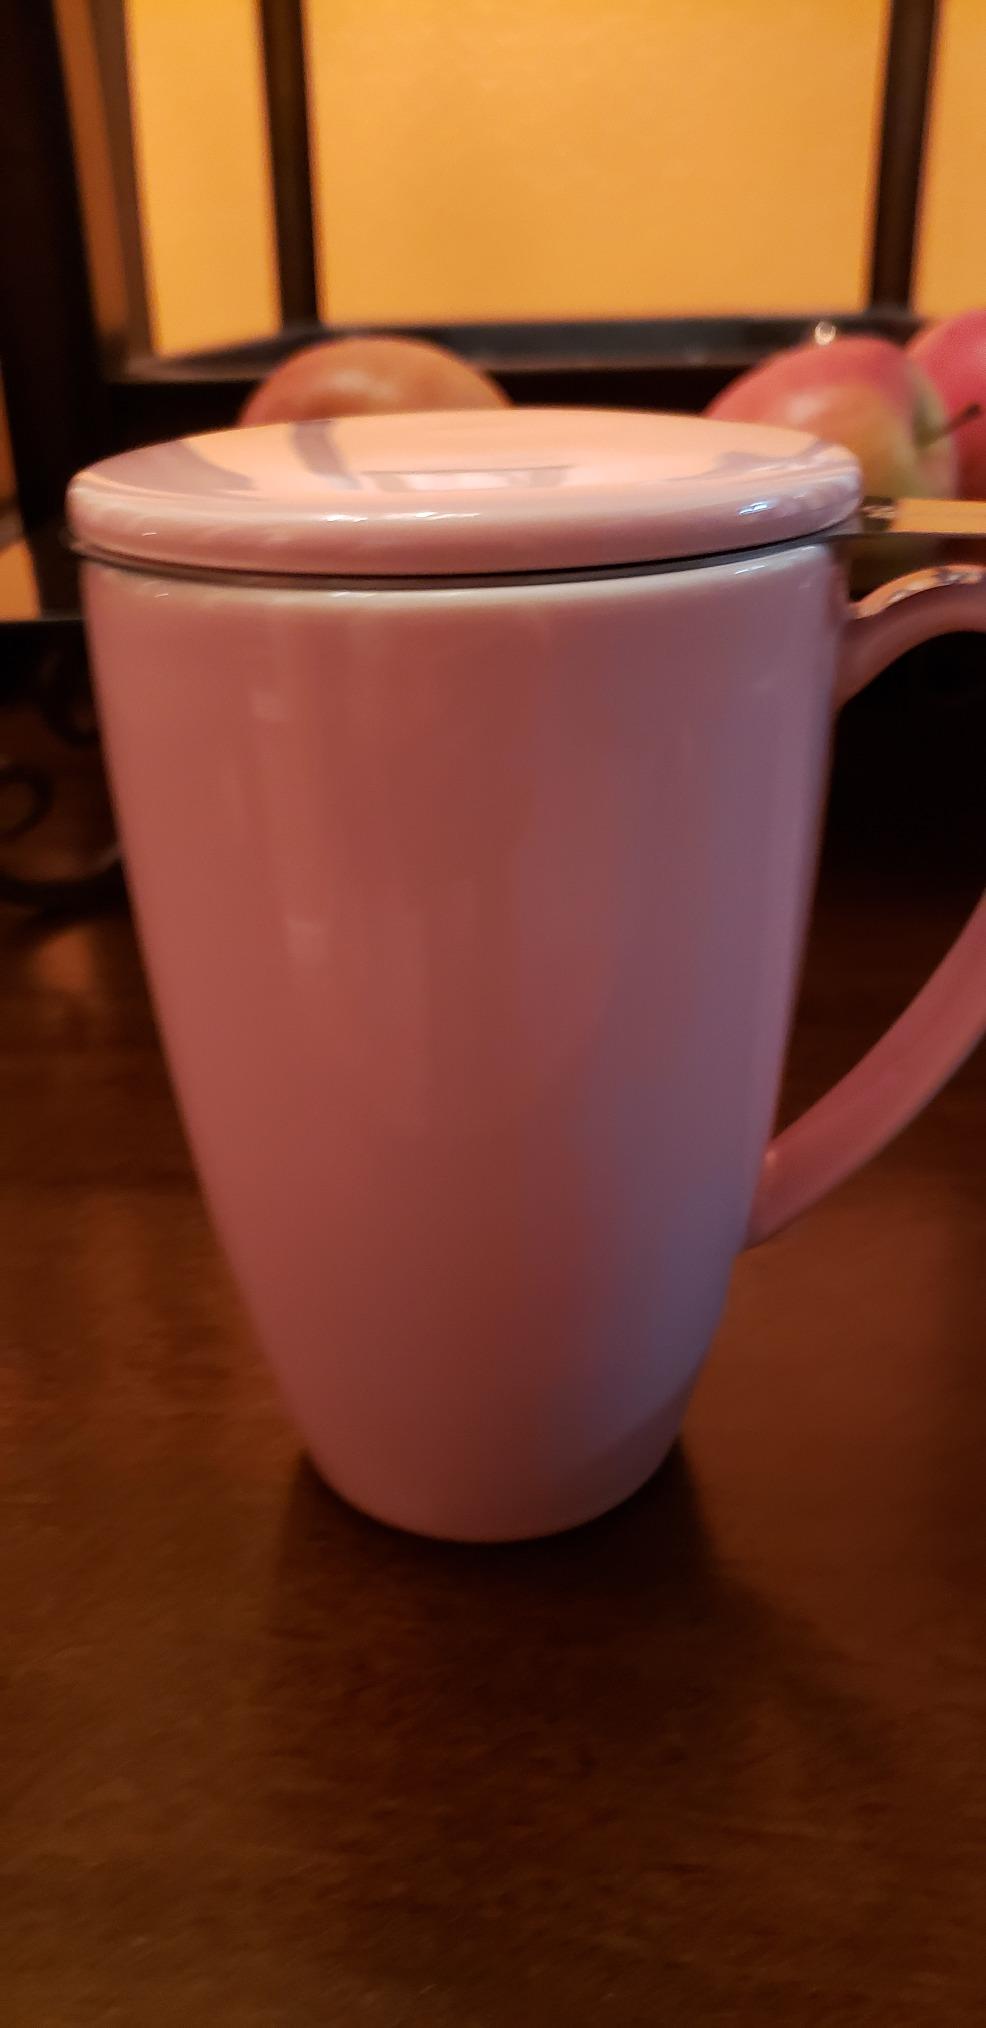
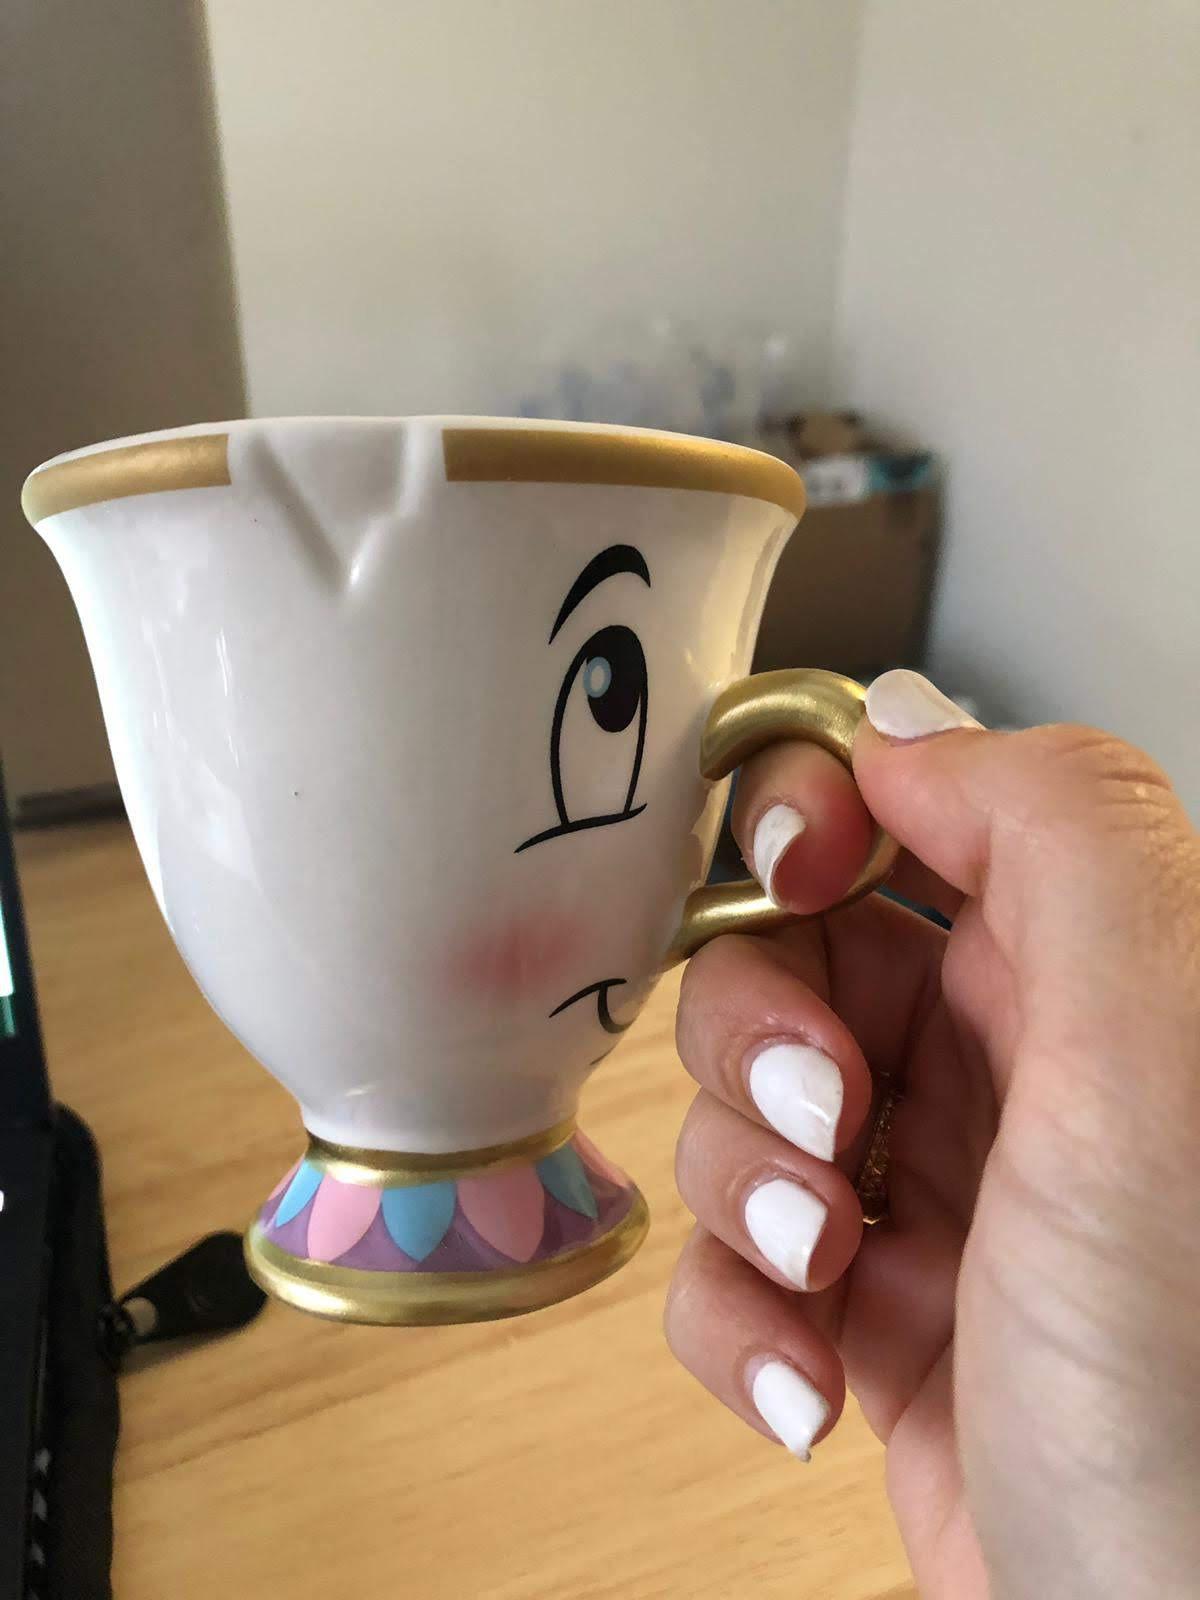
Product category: items_mug
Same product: no